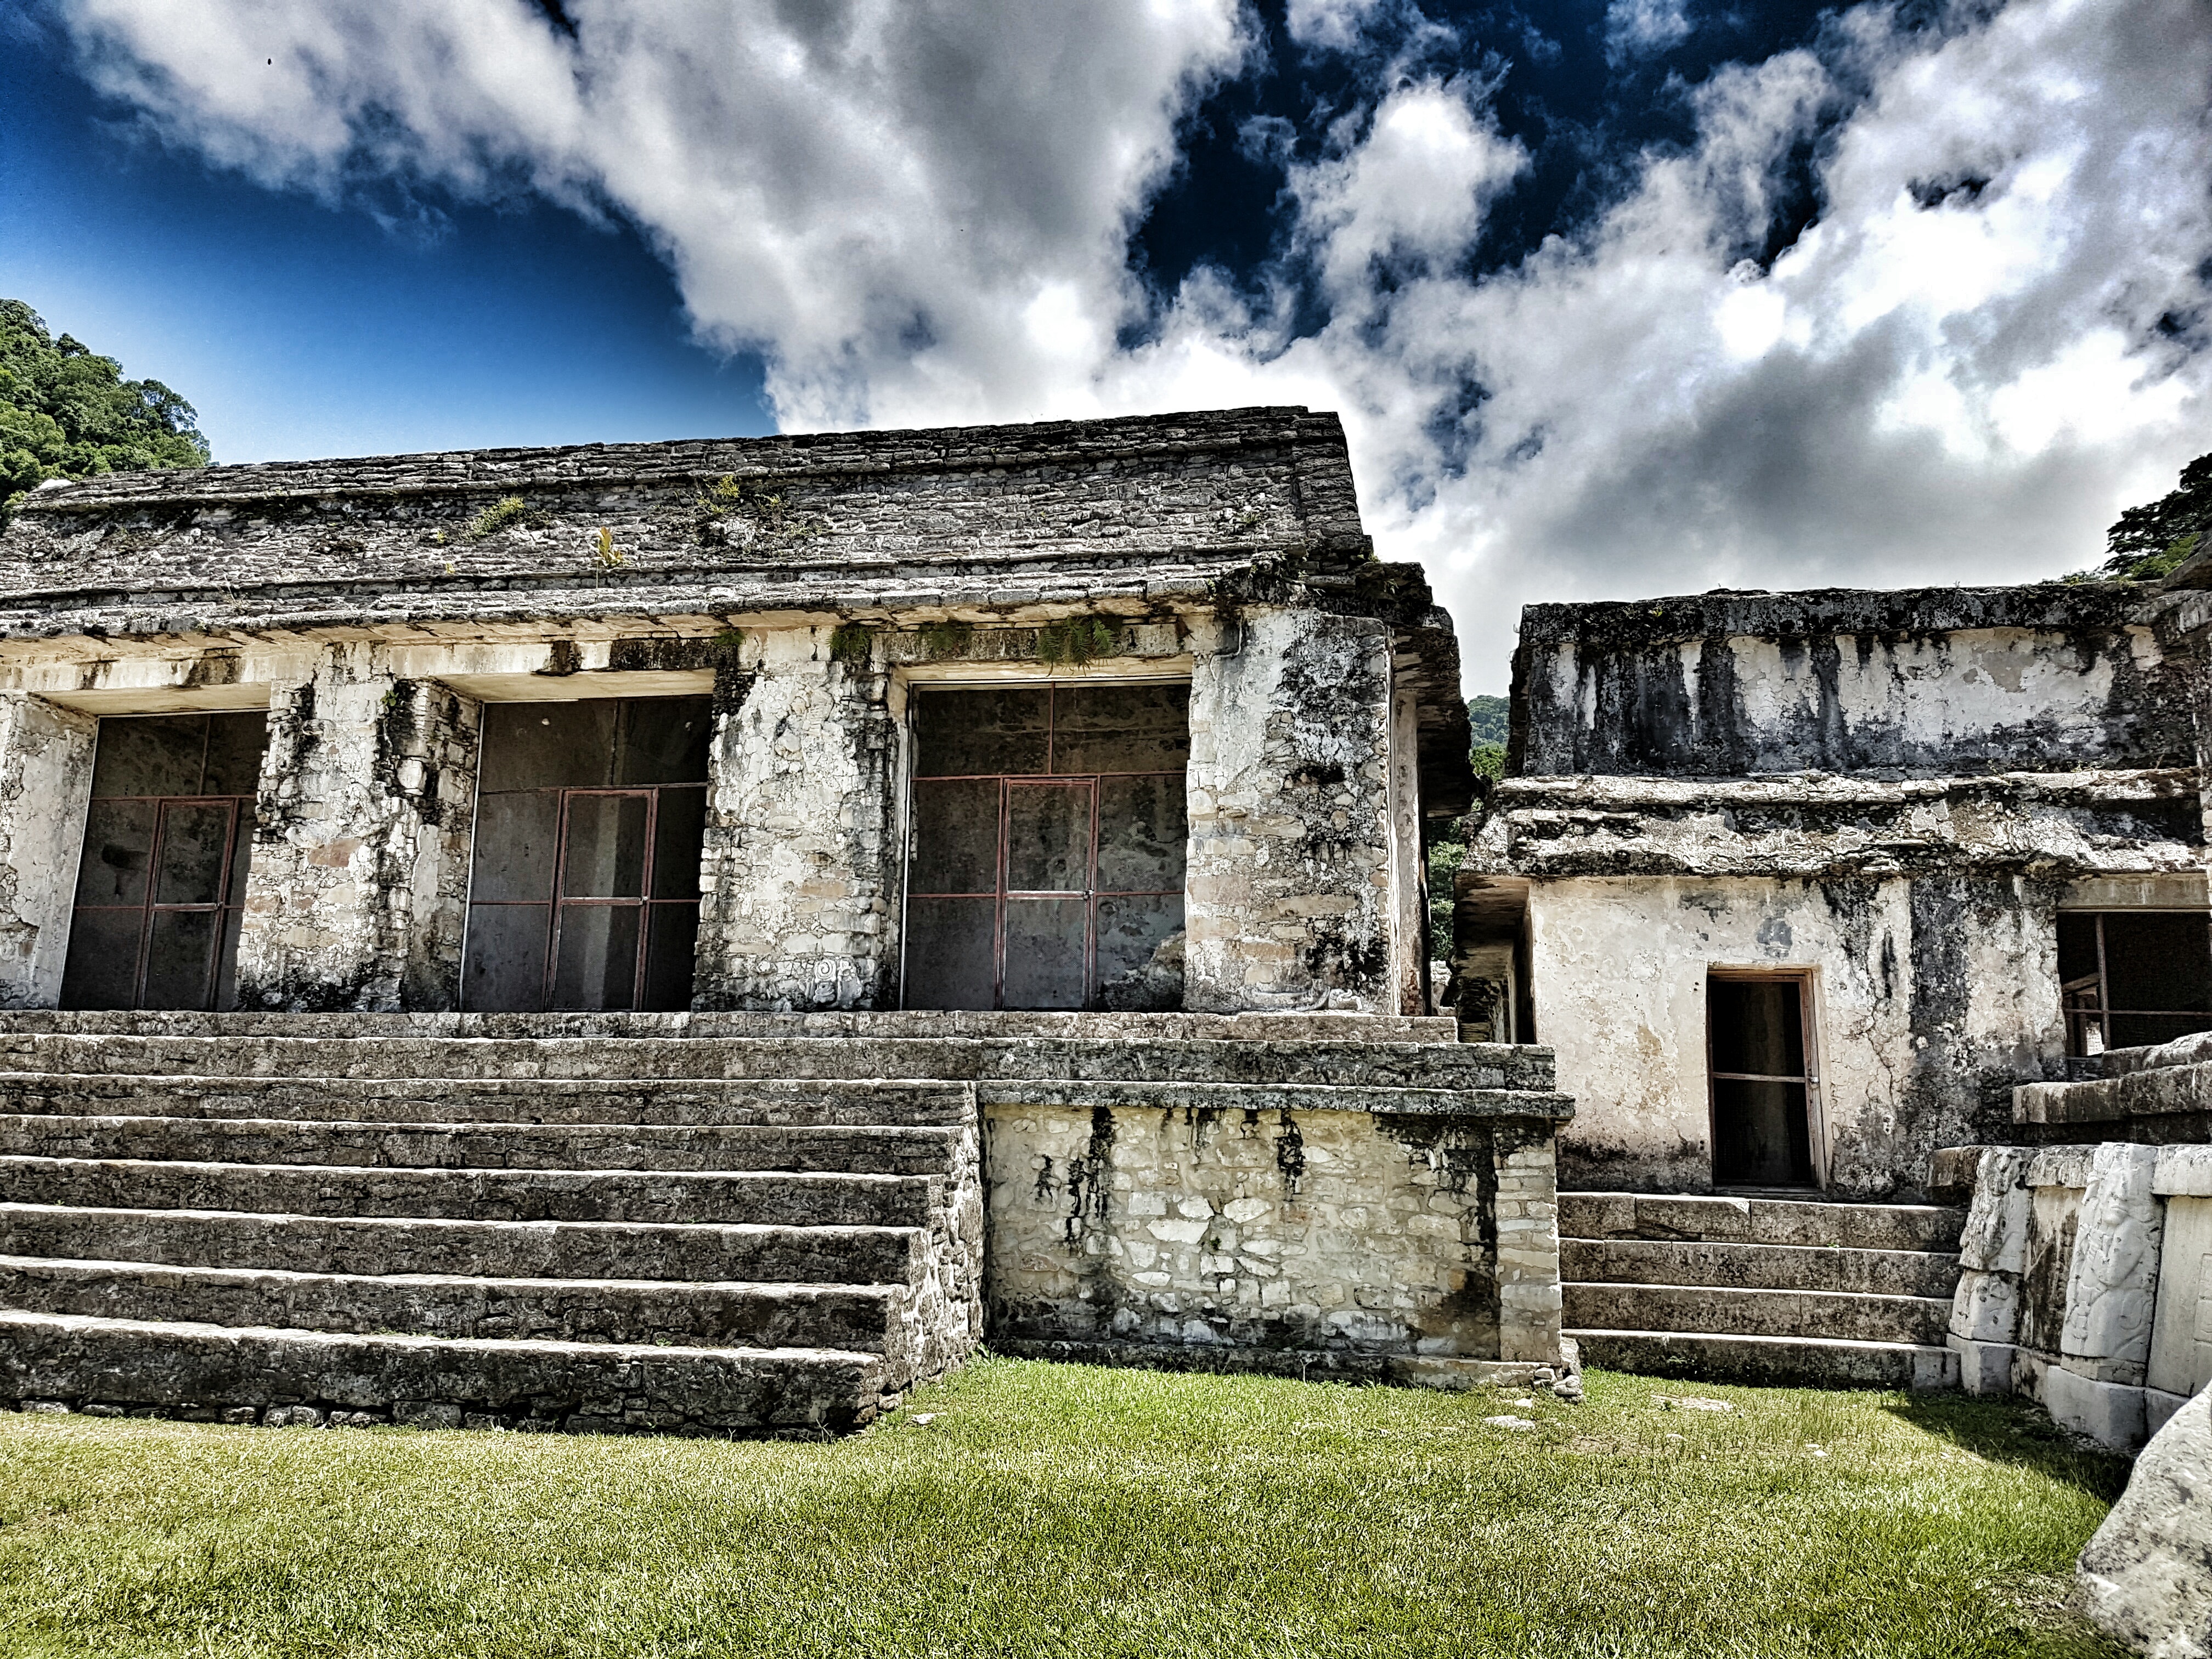
rock, architecture, house, building, village, pyramid, fortification, place of worship, temple, mexico, ruins, monastery, history, estate, rural area, prehispanic, archaeological site, palenque, ancient history, human settlement, maya civilization